L. Stanton Jefferies

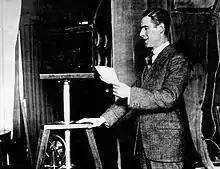
Mr. Stanton Jefferies before an experimental Marconi microphone in 1922 or 1923

Leonard Stanton Jefferies LRAM (4 September 1896 – 22 October 1961) was a British musician, composer, and conductor. He was the first director of music at the British Broadcasting Company, and pioneered techniques for broadcasting live music.